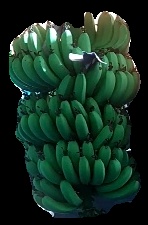
Variety: pachbale
Grade: grade1